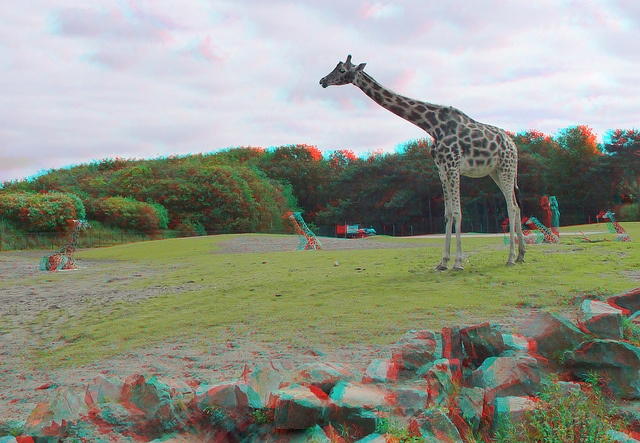
a giraffe in a field with rocks and grace
A 3D picture of a giraffe standing in a  field.
A giraffe standing in grassy area next to rocks and trees.
Two color 3D image of giraffe in open area with animal toys.
A photo of giraffes that has been altered to be viewed with 3D glasses.